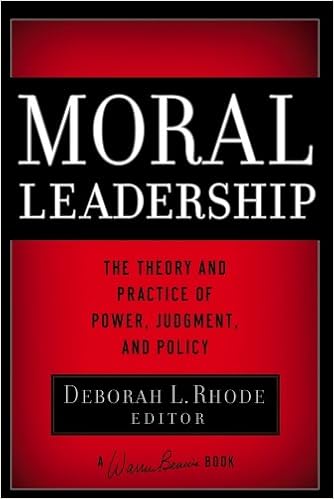
Moral Leadership: The Theory and Practice of Power, Judgment and Policy
Category: Books
Review "Material that needs to be widely read - urgently." ( Long Range Planning , 40/2007) Review "The role of ethics in the conduct of business, the professions, and politics is very properly receiving increased attention in a world characterized by relations among distant and disparate agents.  This pushes to the forefront the moral obligations of leaders.   This book draws together the leading analysts of moral leadership, and the many aspects of moral leadership are synthesized in a masterful introduction by the editor." ―Kenneth J. Arrow, Joan Kenney Professor of Economics and professor of operations research, Stanford University; winner of  the Nobel Prize in Economics "Deborah Rhode and colleagues take aim at the vacuous platitudes that pass for moral insight in much of today's writing on leadership.  Anyone with a serious interest in moral leadership will appreciate this headlong dive into its complexities and challenges." ―Lynn Sharp Paine, John G. McLean Professor of Business Administration, Harvard Business School; author, Value Shift "I am struck by the ability of this collection to tell us about aspects of human behavior that are surprises to most of us and aid our understanding of moral leadership." ―Max H. Bazerman, Straus Professor, Harvard Business School; author, Predictable Surprises and Judgments in Managerial Decision Making "An unusually sophisticated and informative analysis of the formidable challenge of promoting ethical leadership in organizations.  It deserves to be widely read by both those who teach and study ethics, and those who aspire to lead and create more responsible organizations." ―David Vogel , Solomon L. Lee Distinguished Professor of Business Ethics, Haas School of Business, University of California, Berkeley; author, The Market for Virtue "This collection of essays takes a fresh look at one of today's most urgent concerns, moral leadership in the public domain. The book is important reading for anyone who believes that moral leadership may still be possible, even during a time of ethical degradation in many key social institutions." ―William Damon, professor of education, Stanford University "A stellar group of well-known thinkers.  A topic of commanding importance.  Articles that make hard ideas fascinating and readable. What’s not to like in this striking new collection of essays?  It is hands-down the best anthology on practical ethics to appear in many years." ―Thomas Donaldson , Mark O. Winkelman Professor, the Wharton School of the University of Pennsylvania "The heavy hitters in business ethics are well represented in this timely volume.  Their message is of compelling interest to scholars and business leaders alike." ―Robert H. Frank, Henrietta Johnson Louis Professor of Management Professor of Economics, Cornell University From the Inside Flap The Enron scandal . . . lobbyists bribing members of Congress . . . the torture of prisoners at Abu Ghraibthe news is filled with stories about the lack of ethics in our most high-placed leaders. Moral Leadership brings together in one comprehensive volume essays from leading scholars in law, leadership, psychology, political science, and ethics to provide practical, theoretical, and policy guidance. The authors explore key questions about moral leadership: How do leaders form, sustain, and transmit moral commitments? Under what conditions are those processes most effective? What is the impact of ethics officers, codes, training programs, and similar initiatives? How do standards and practices vary across context and culture? What can we do at the individual, organizational, and societal level to foster moral leadership? Throughout the book, the contributors identify what people know, and only think they know, about the role of ethics in key decision-making positions. The essays focus on issues such as the definition and importance of moral leadership and the factors that influence its exercise, along with practical strategies for promoting ethical behavior. Moral Leadership addresses the?dynamics of moral leadership, with particular emphasis on major obstacles that stand in its way:?impaired judgment, self-interest, and power.? Finally, the book?explores moral leadership in?a variety of contextsbusiness and the professions, nonprofit organizations, and the international arena. As recent scandals make clear, society has a fundamental interest in strengthening the ethical capacities and commitments of its leaders. From the Back Cover Praise for Moral Leadership "The role of ethics in the conduct of business, the professions, and politics is very properly receiving increased attention in a world characterized by relations among distant and disparate agents. This pushes to the forefront the moral obligations of leaders. This book draws together the leading analysts of moral leadership, and the many aspects of moral leadership are synthesized in a masterful introduction by the editor." ―Kenneth J. Arrow, Joan Kenney Professor of Economics and professor of operations research, Stanford University; winner of the Nobel Prize in Economics "Deborah Rhode and colleagues take aim at the vacuous platitudes that pass for moral insight in much of today's writing on leadership. Anyone with a serious interest in moral leadership will appreciate this headlong dive into its complexities and challenges." ―Lynn Sharp Paine, John G. McLean Professor of Business Administration, Harvard Business School; author, Value Shift "I'am struck by the ability of this collection to tell us 'about aspects of human behavior that are surprises to most' of us and aid our understanding of moral leadership." ―Max H. Bazerman, Straus Professor, Harvard Business School; author, Predictable Surprises and Judgments in Managerial Decision Making "An unusually sophisticated and informative analysis of the 'formidable challenge of promoting ethical leadership in organizations.' It deserves to be widely read by both those who teach and study ethics, and those who aspire to lead?and create more responsible organizations." ―David Vogel, Solomon L. Lee Distinguished Professor of Business Ethics, Haas School of Business, University of California, Berkeley; author, The Market for Virtue About the Author Deborah L. Rhode is the Ernest W. McFarland Professor of Law and director of the Stanford Center on Ethics. She is the former director of the Keck Center on Legal Ethics and the Legal Profession at Stanford University School of Law, the former chair of the American Bar Association's Commission on Women in the Profession, and the former president of the Association of American Law Schools.
Features: Moral Leadership | brings together in one comprehensive volume essays from leading scholars in law, leadership, psychology, political science, and ethics to provide practical, theoretical policy guidance. The authors explore key questions about moral leadership such as: | How do leaders form, sustain, and transmit moral commitments? | How do leaders form, sustain, and transmit moral commitments? | Under what conditions are those processes most effective? | Under what conditions are those processes most effective? | What is the impact of ethics officers, codes, training programs, and similar initiatives? | What is the impact of ethics officers, codes, training programs, and similar initiatives? | How do standards and practices vary across context and culture? | How do standards and practices vary across context and culture? | What can we do at the individual, organizational, and societal level to foster moral leadership? | What can we do at the individual, organizational, and societal level to foster moral leadership? | Throughout the book, the contributors identify what people know, and only | think | they know, about the role of ethics in key decision-making positions. The essays focus on issues such as the definition and importance of moral leadership and the factors that influence its exercise, along with practical strategies for promoting ethical behavior. | Moral Leadership | addresses the dynamics of moral leadership, with particular emphasis on major obstacles that stand in its way: impaired judgment, self-interest, and power. Finally, the book explores moral leadership in a variety of contexts?business and the professions, nonprofit organizations, and the international arena.